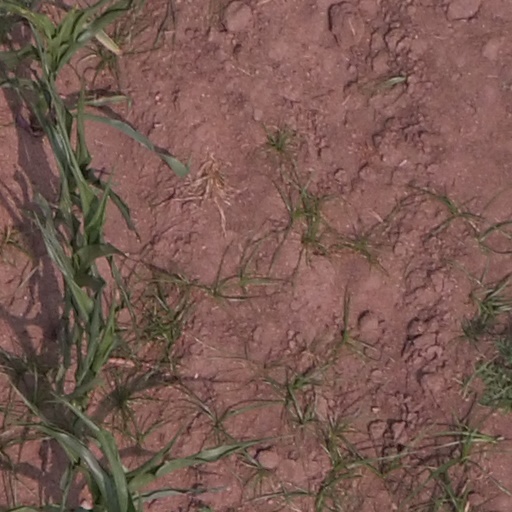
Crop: maize; corn